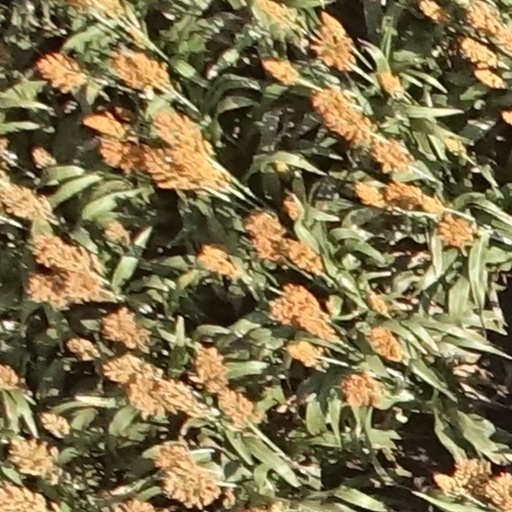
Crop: sorghum